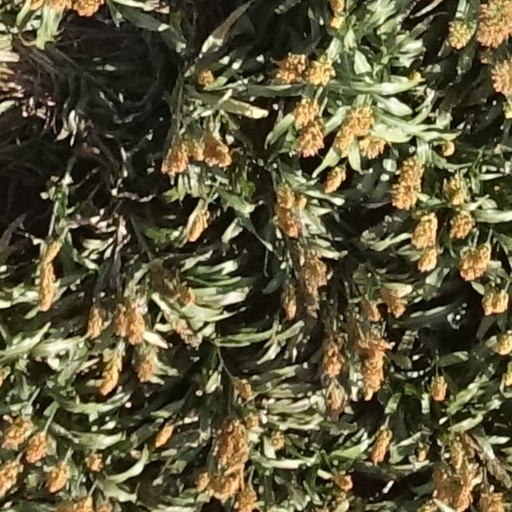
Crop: sorghum